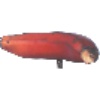
Label: Banana Red 1